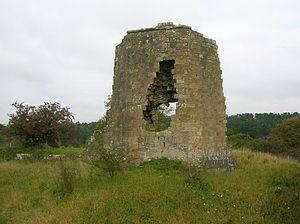
Cette liste recense les principaux châteaux du council area d'East Ayrshire en Écosse.